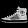
Label: Sneaker